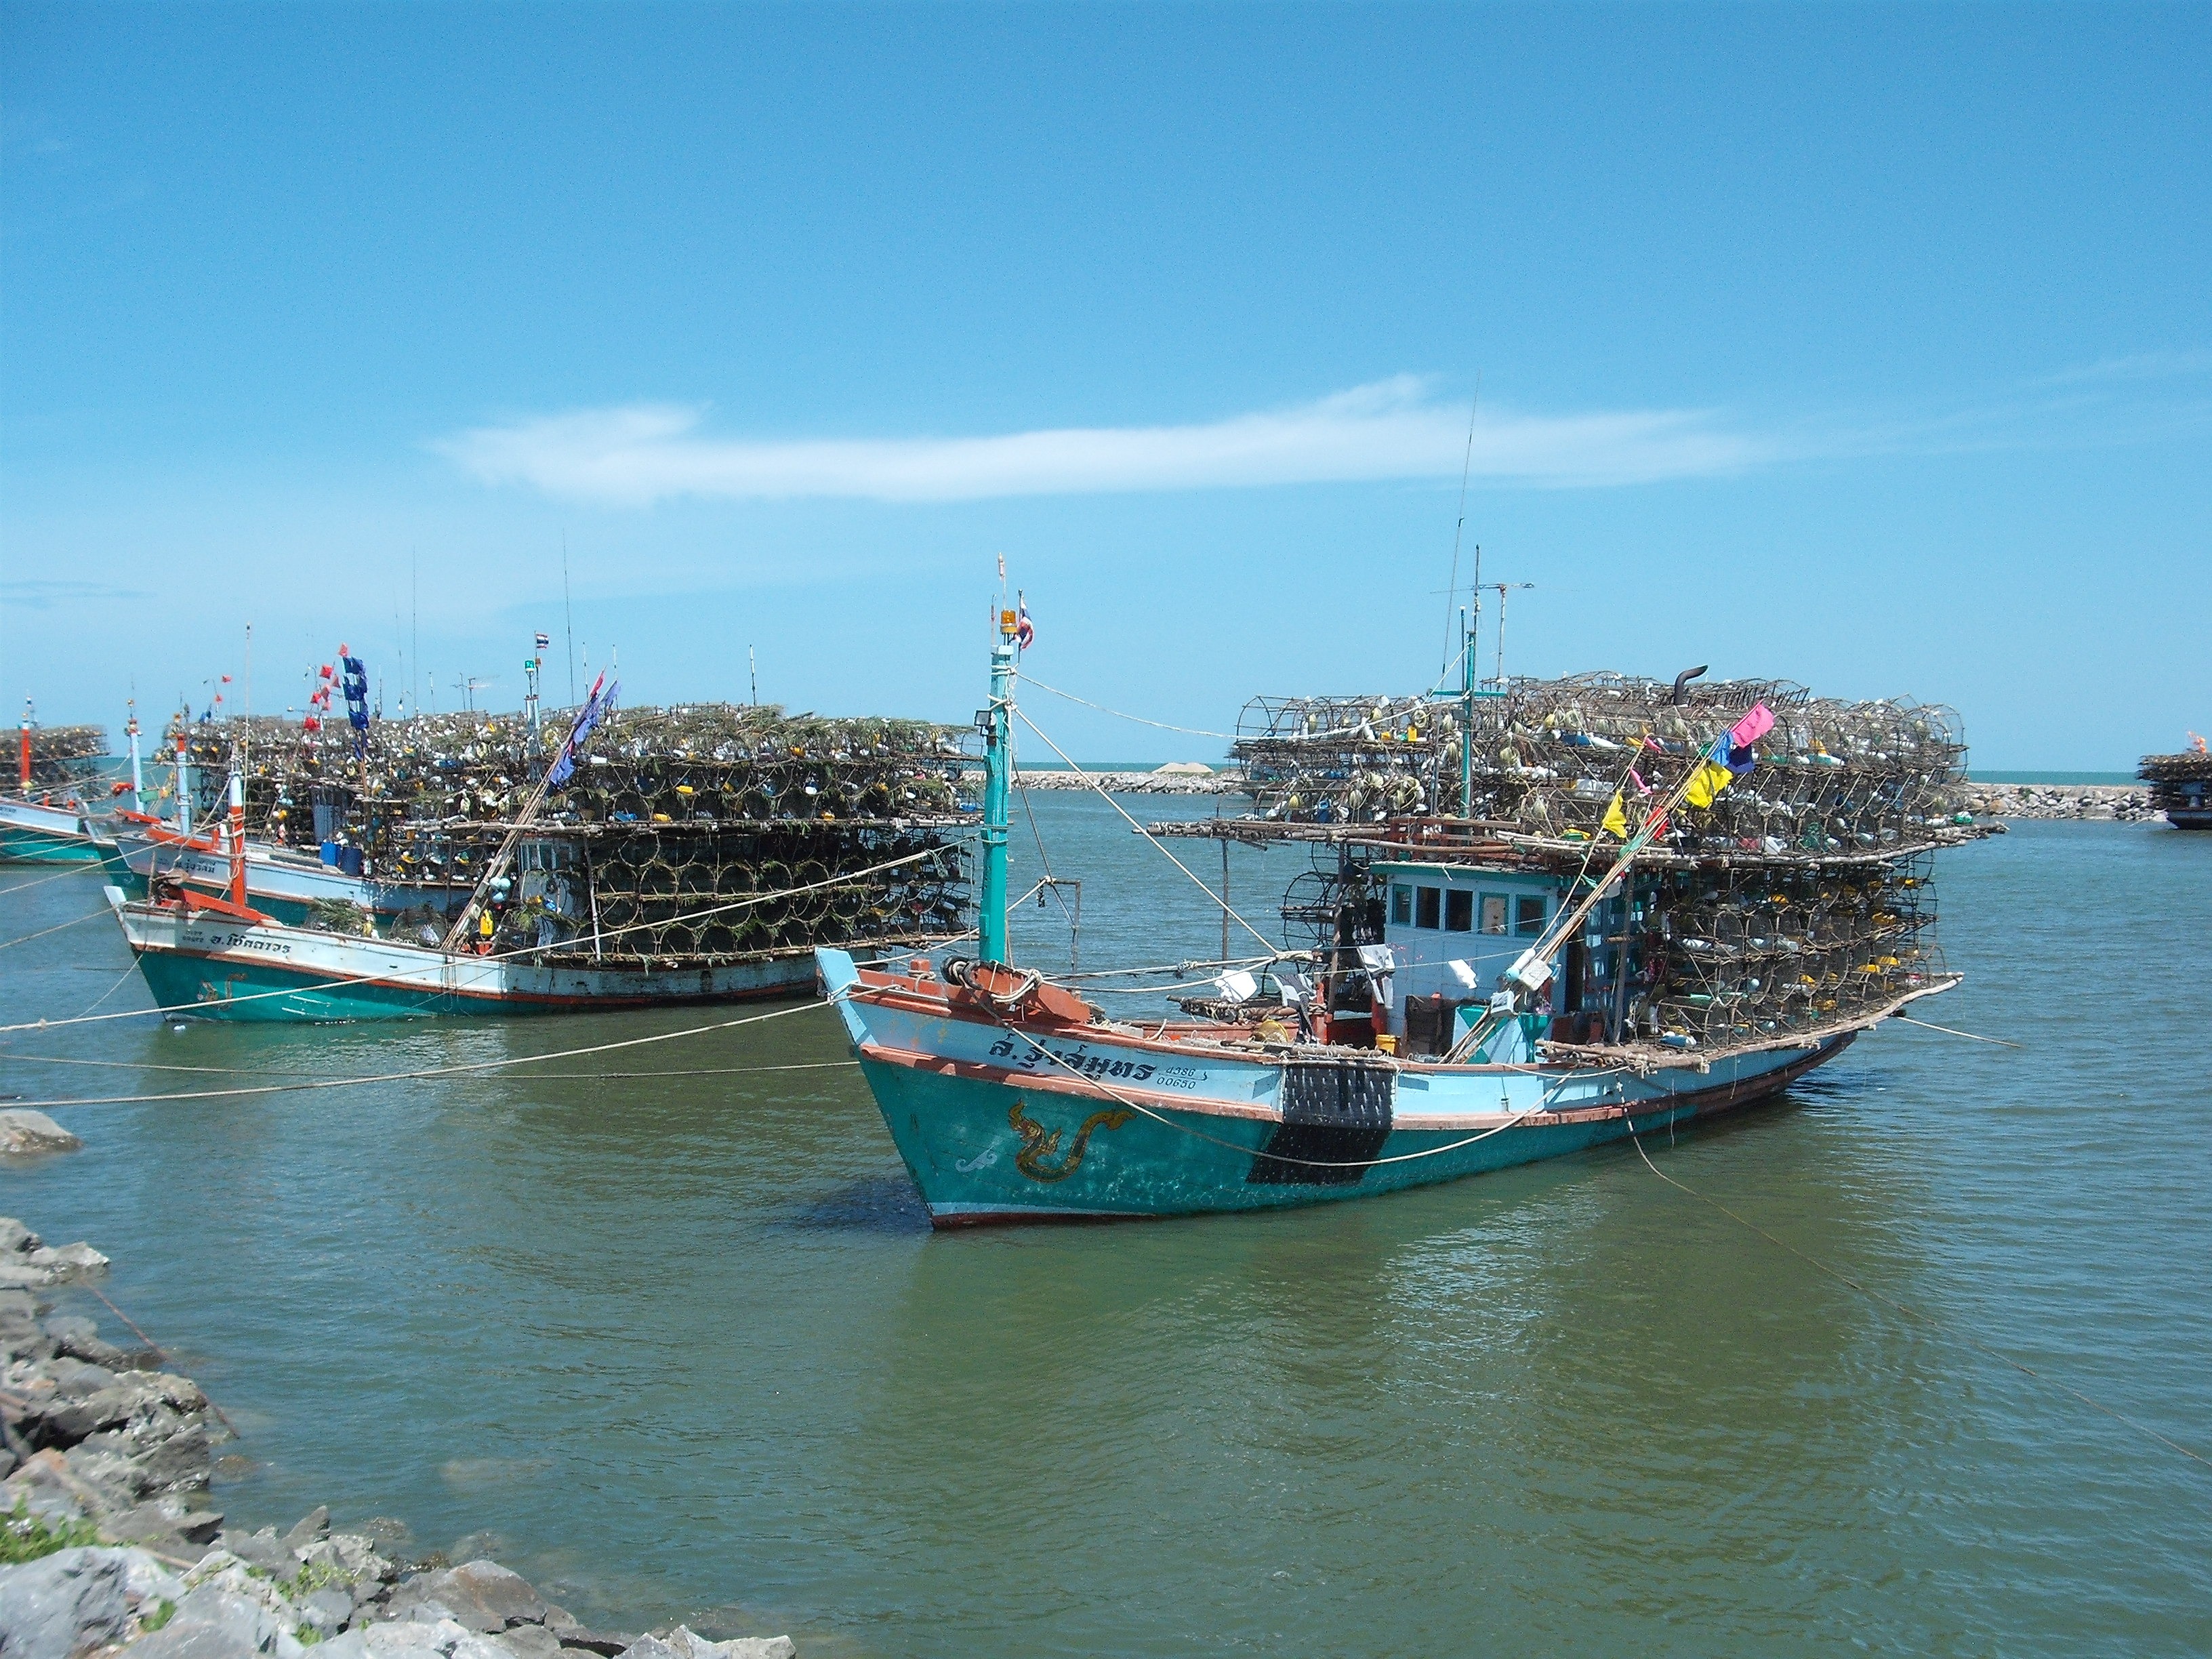
sea, coast, water, ocean, boat, ship, vehicle, bay, harbor, thailand, boating, watercraft, sailing ship, fishing vessel, fishing boats, tall ship, freight transport